Wilbur Volz

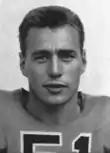
Volz pictured in "The Savitar" 1947, Missouri yearbook

Wilbur Edward Volz (January 1, 1924 – December 27, 2015) was an American football halfback who played one season with the Buffalo Bills. He played college football at the University of Missouri, having previously attended Edwardsville High School in Edwardsville, Illinois. Volz died in Scottsdale, Arizona in 2015.